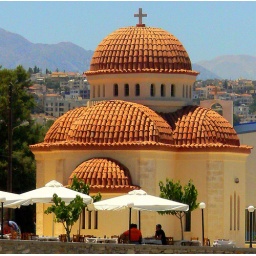
church by beach just before Reythemo bus station